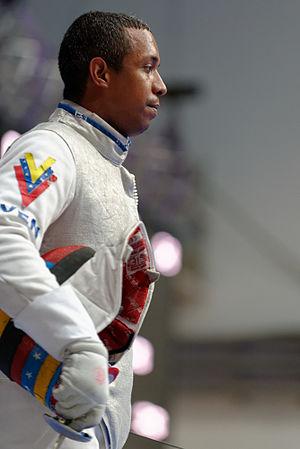
Le Vénézuélien Antonio Leal à l'épreuve de fleuret masculin des championnats du monde d'escrime 2013 au Syma Hall à Budapest, le 9 août 2013.